Hurricane Marie (2014)

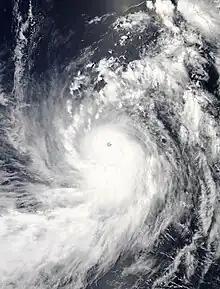
Hurricane Marie at peak intensity off the Mexican coast on August 24

Hurricane Marie is tied as the seventh-most intense Pacific hurricane on record, attaining a barometric pressure of 918 mbar (hPa) in August 2014. The fourteenth named storm, ninth hurricane, and sixth major hurricane of the season, Marie began as a tropical wave that emerged off the west coast of Africa over the Atlantic Ocean on August 10. Some organization of shower and thunderstorm activity initially took place, but dry air soon impinged upon the system and imparted weakening. The wave tracked westward across the Atlantic and Caribbean for several days. On August 19, an area of low pressure consolidated within the wave west of Central America. With favorable atmospheric conditions, convective activity and banding features increased around the system and by August 22, the system acquired enough organization to be classified as Tropical Depression Thirteen-E while situated about 370 mi (595 km) south-southeast of Acapulco, Mexico. Development was initially fast-paced, as the depression acquired tropical storm-force winds within six hours of formation and hurricane-force by August 23. However, due to some vertical wind shear its intensification rate stalled, and for a time it remained a Category 1 hurricane on the Saffir–Simpson hurricane wind scale.